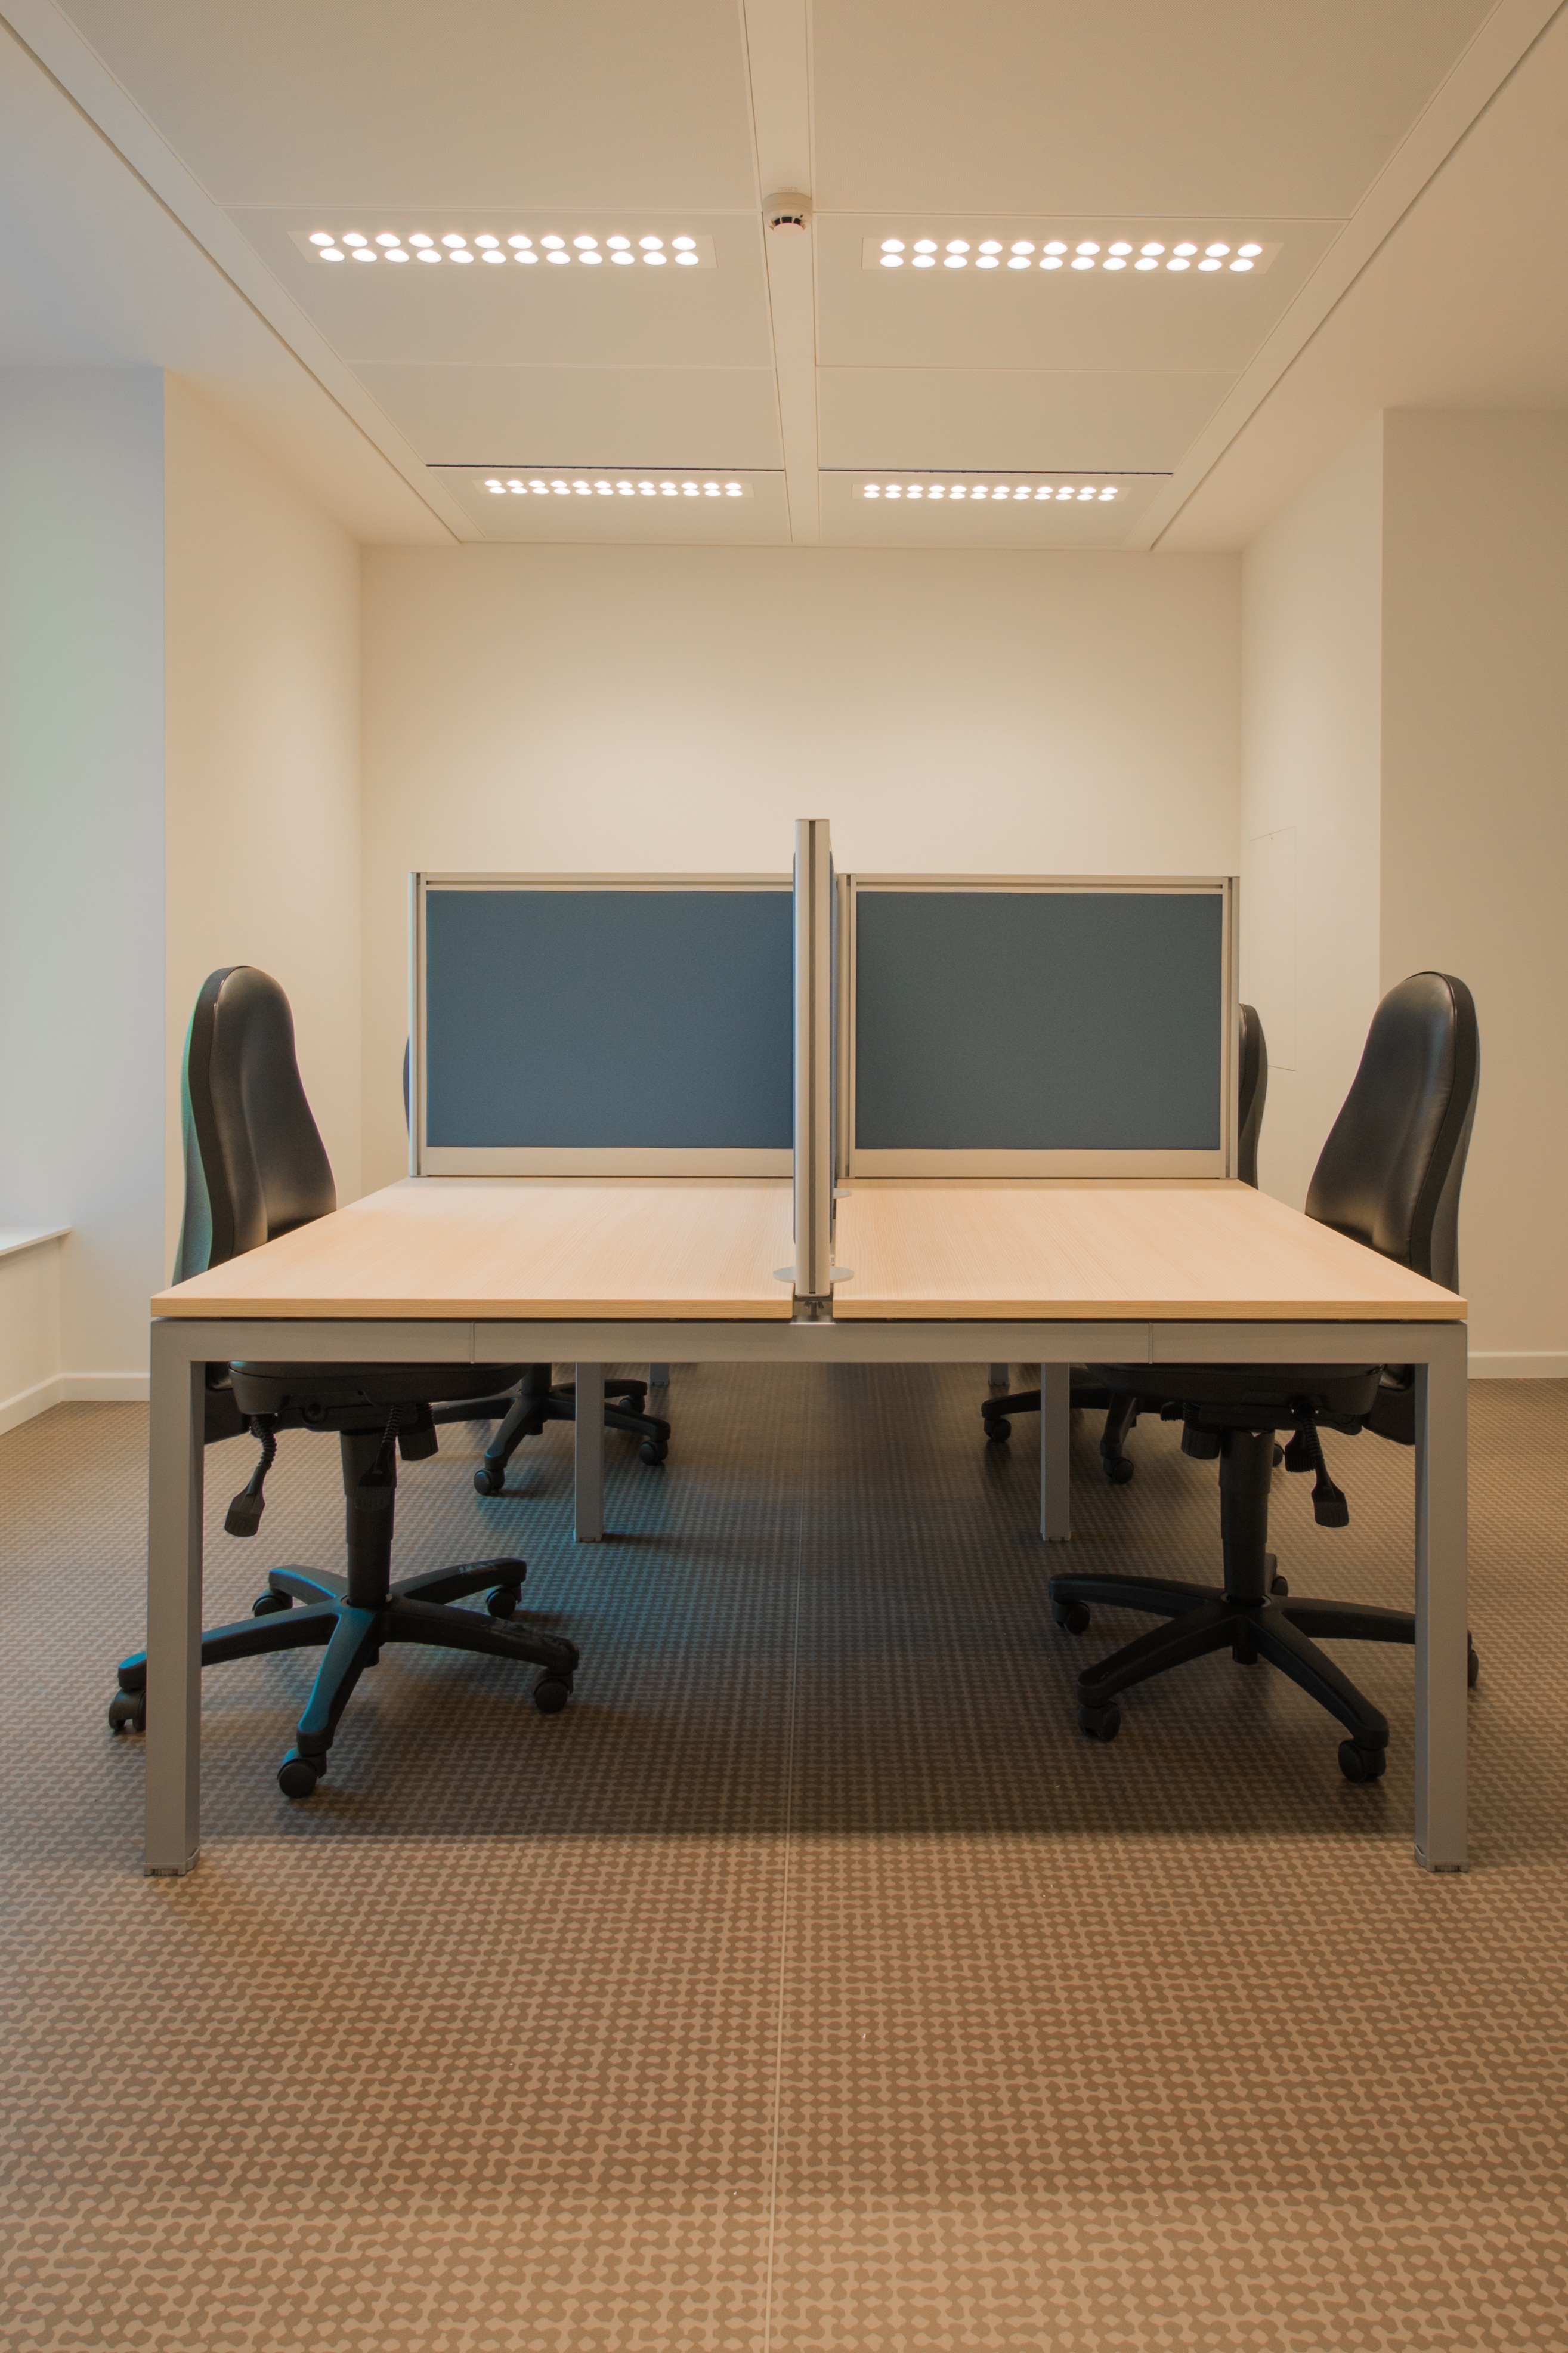
work, floor, corporate, office, business, furniture, room, modern, interior design, design, open space, office people, office room, conference hall